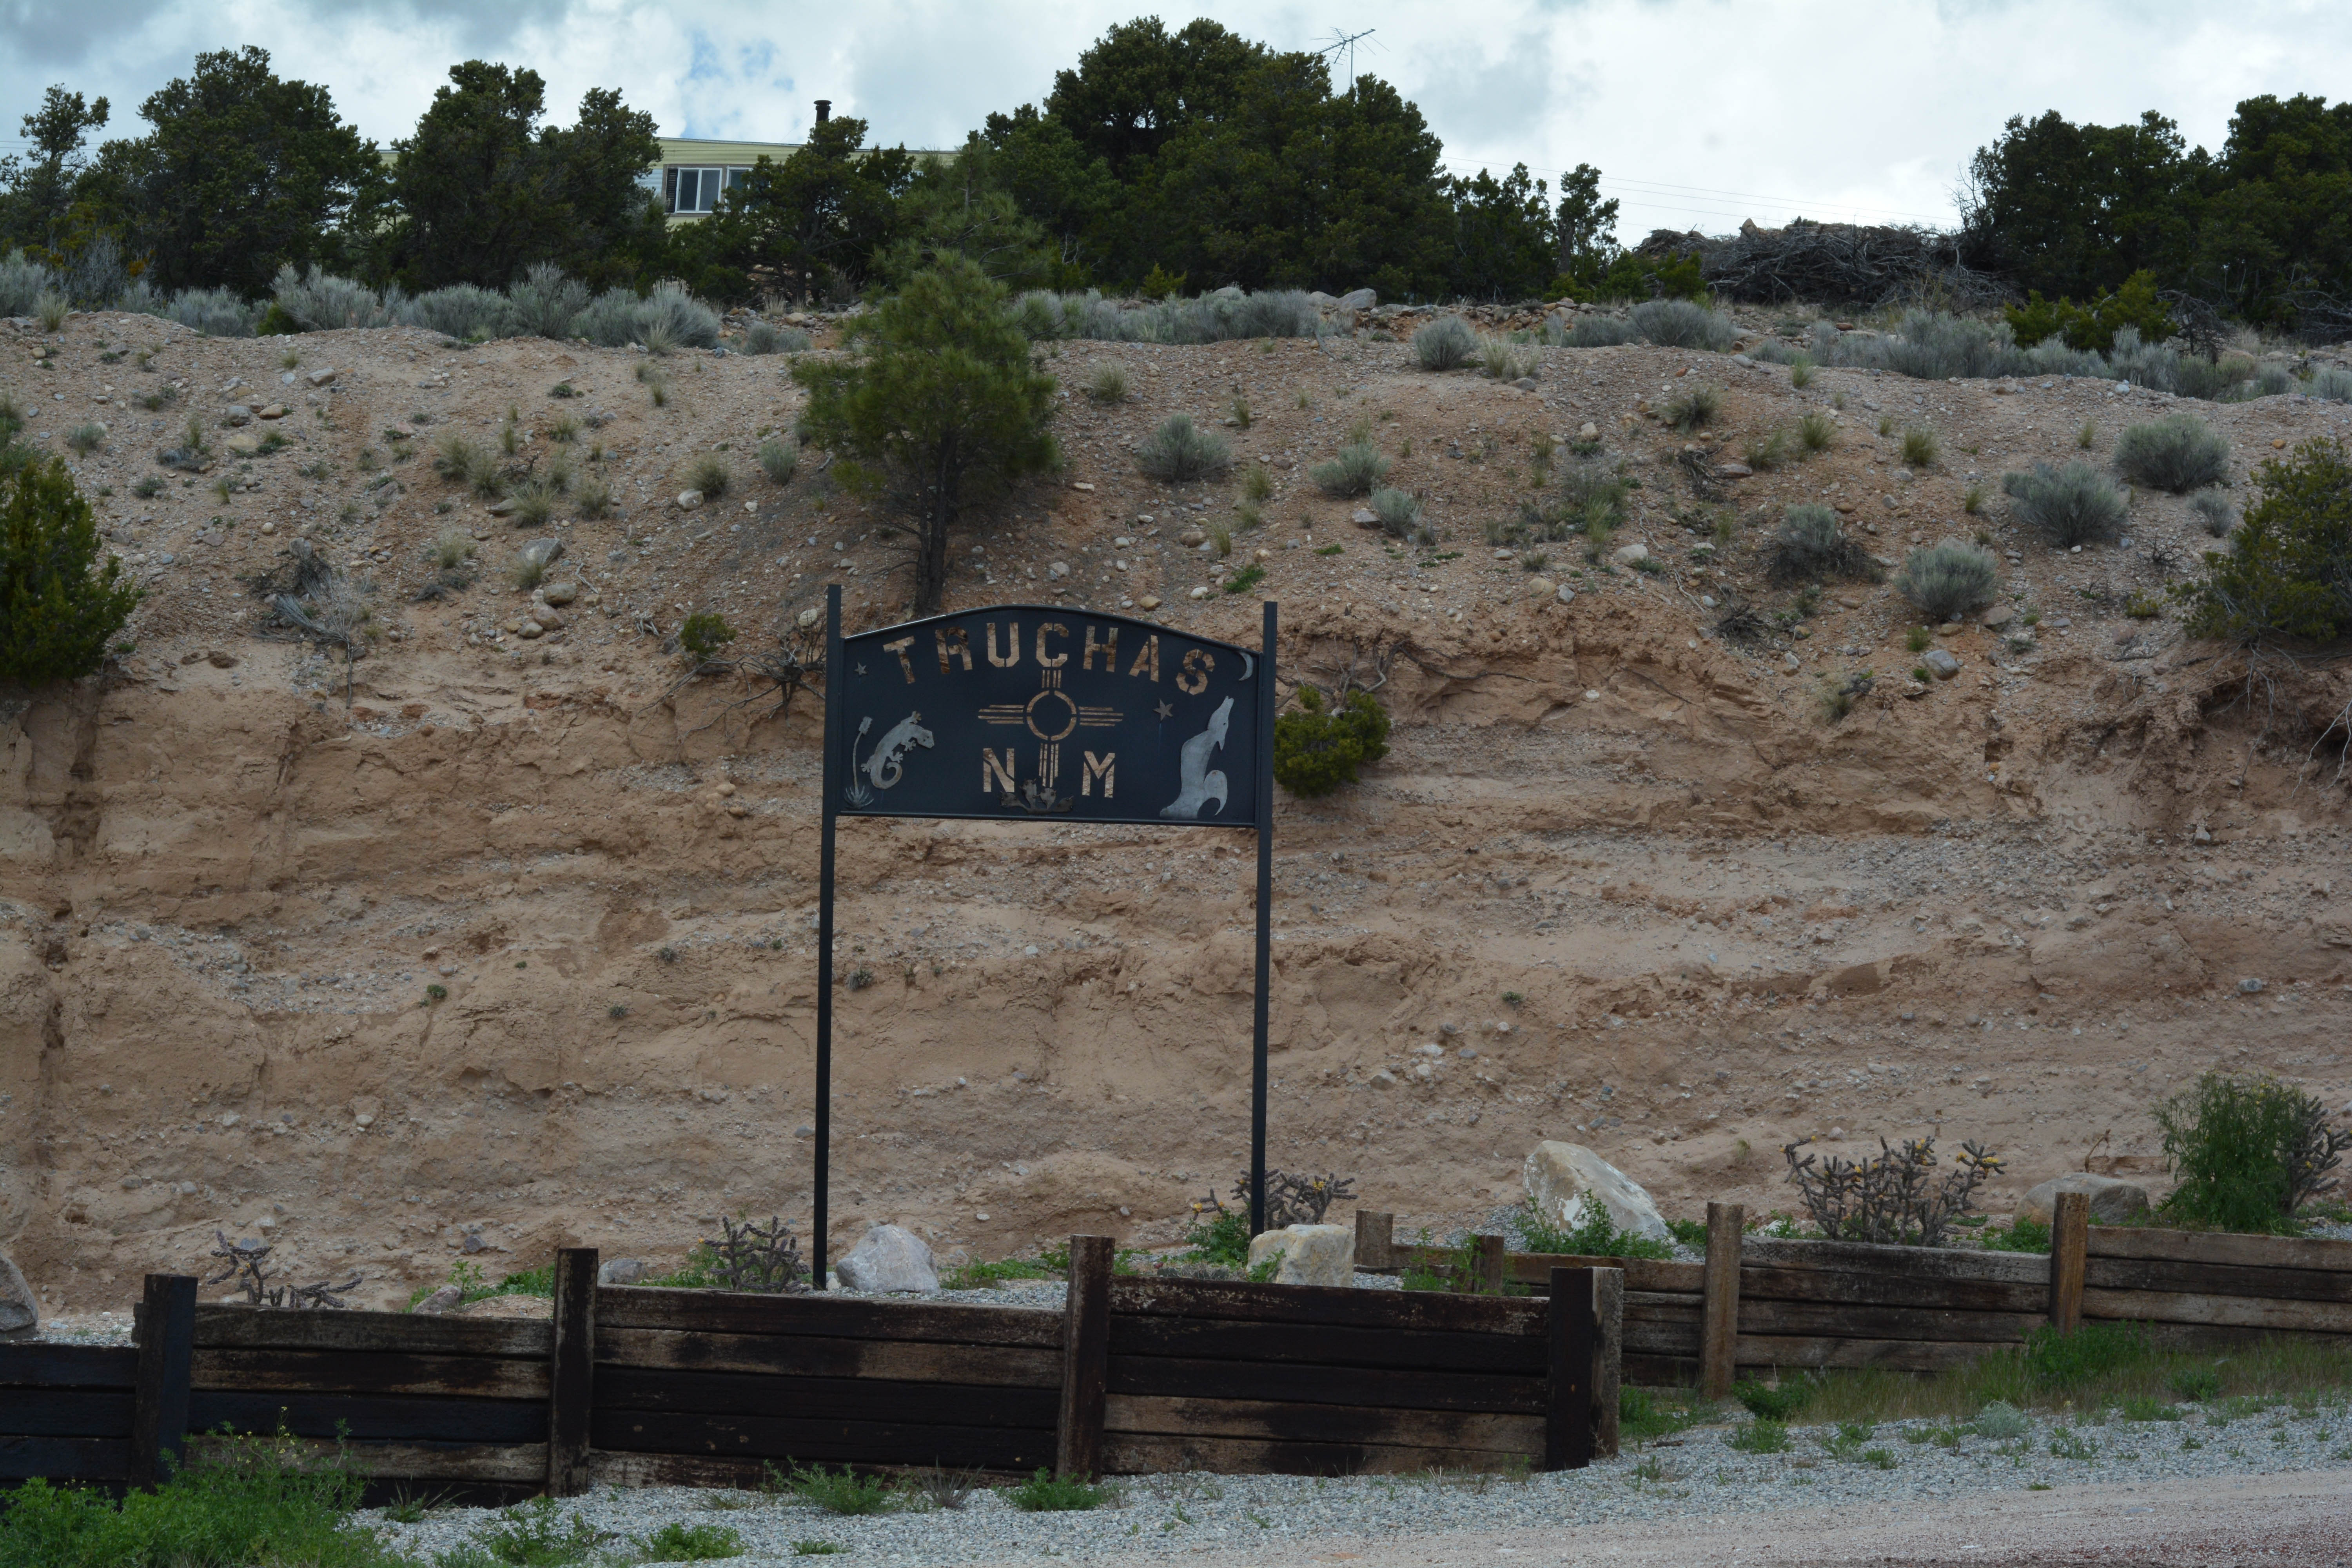
wall, village, road trip, ruins, santafe, truchas, northernnewmexico, pueblosantafe, rural area